John Walter Leather

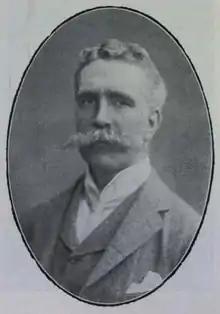

John Walter Leather (26 December 1860 – 14 November 1934) was an agricultural chemist who worked in India as the first Imperial Agricultural Chemist at the Imperial Agricultural Research Institute in Pusa, Bihar. Appointed in 1892, he worked on a variety of agricultural production and chemistry related issues in India.